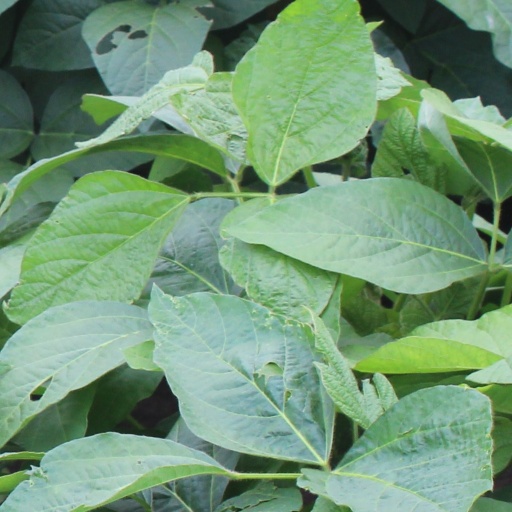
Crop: soybean